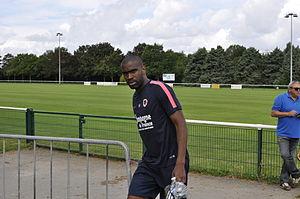
Sloan Privat à la sortie d'un entraînement du SM Caen